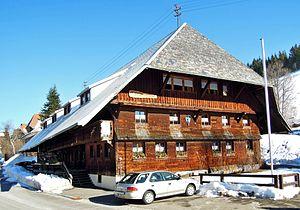
Menzenschwand est un village qui fait partie de la ville de St. Blasien en Forêt-Noire, dans le Bade-Wurtemberg.